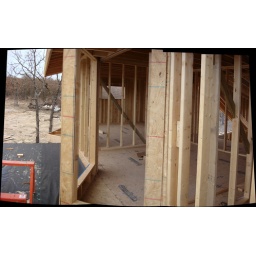
Center bedroom bay window fro standing on the roof of the front porch. Photo by Owner.